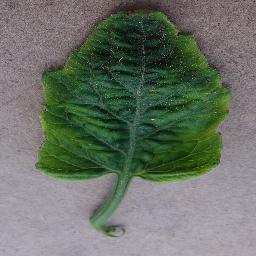
Label: Tomato___Tomato_Yellow_Leaf_Curl_Virus